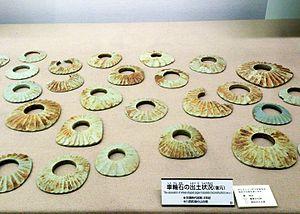
La période Kofun, ère de Kofun, ou plus exactement période des kofun est une ère de l'histoire du Japon qui va d'environ 250 à 538 de l'ère commune. Elle suit la période Yayoi et précède la période Asuka. Elle se situe à la fin de la Proto-histoire du Japon et relève de l'âge du fer qui commence à la période Yayoi, au Japon. La période Kofun et la période Asuka qui la suit sont parfois désignées collectivement comme la période Yamato.